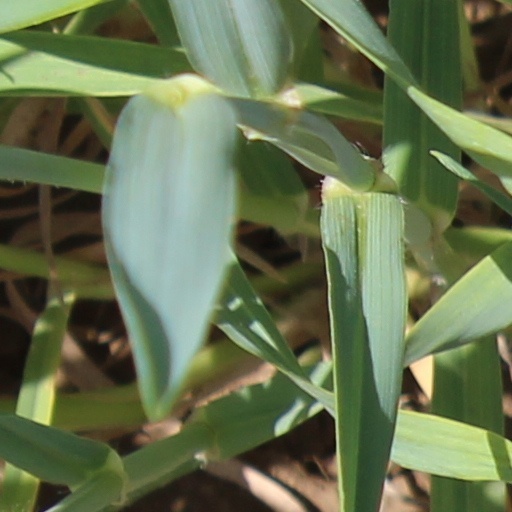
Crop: wheat